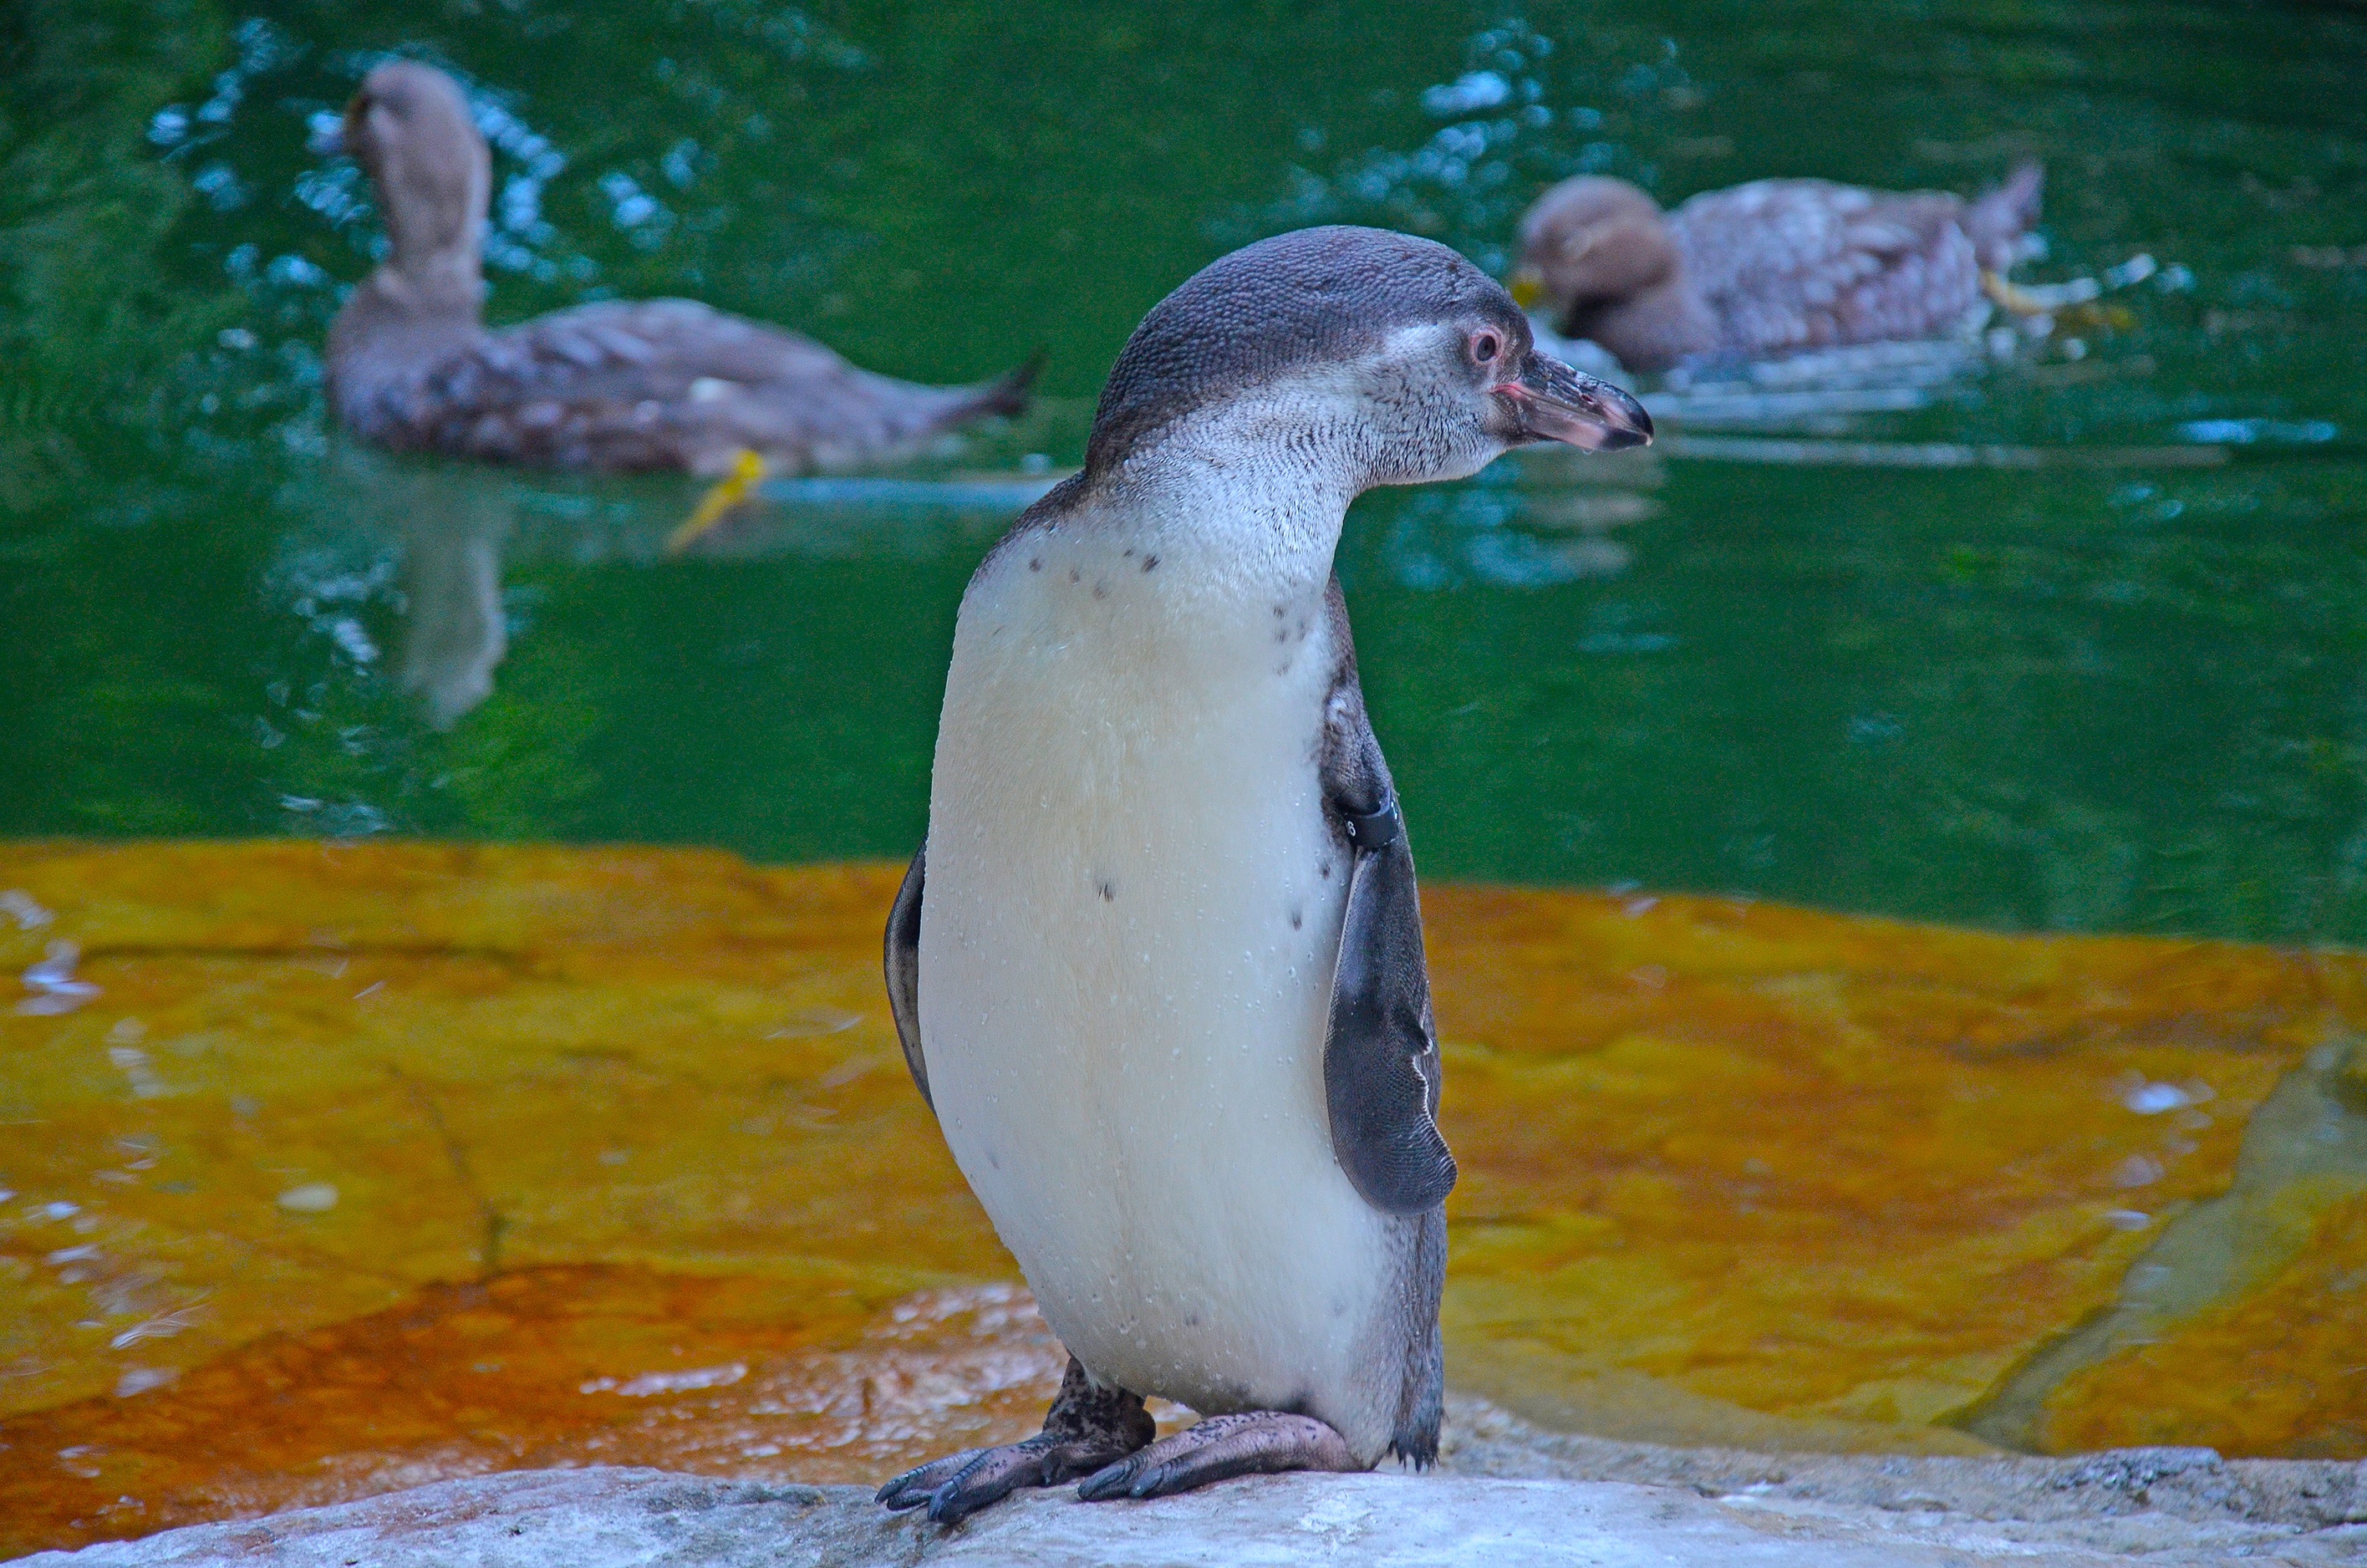
bird, wildlife, zoo, beak, fauna, penguin, birds, vertebrate, water bird, flightless bird